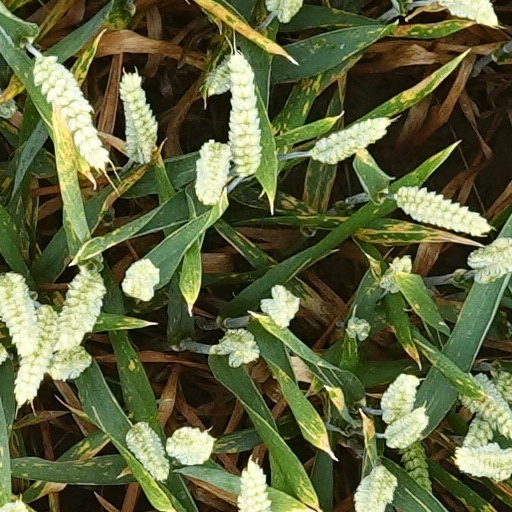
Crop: wheat